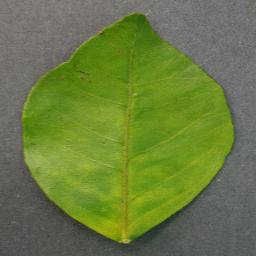
Label: Orange___Haunglongbing_(Citrus_greening)